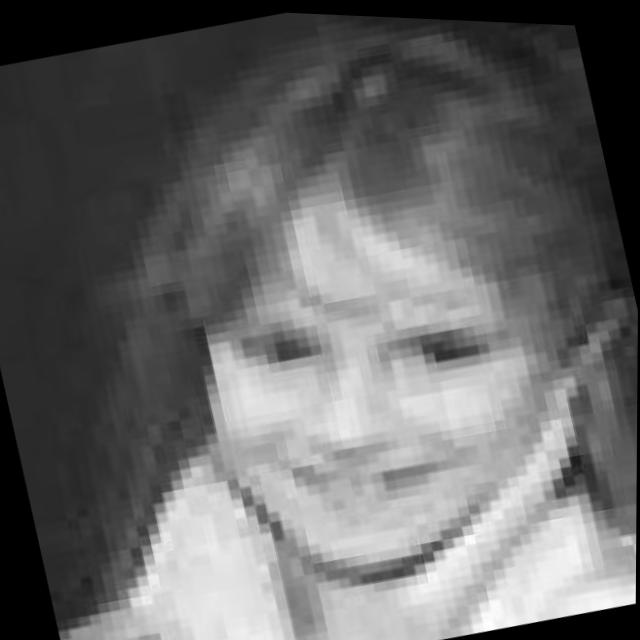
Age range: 0-12